Snow Crash

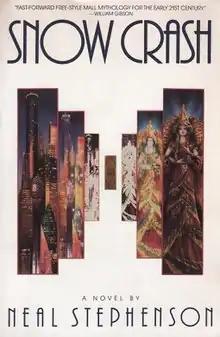
US paperback cover

Snow Crash is a science fiction novel by the American writer Neal Stephenson, published in 1992. Like many of Stephenson's novels, its themes include history, linguistics, anthropology, archaeology, religion, computer science, politics, cryptography, memetics, and philosophy.